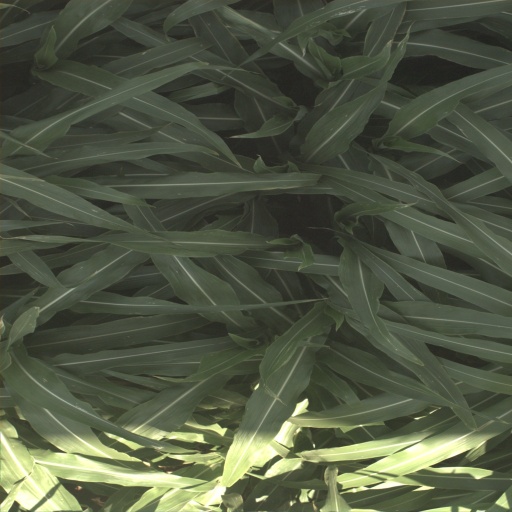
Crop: sorghum